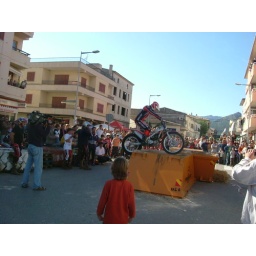
La Fira, Nov 09-12 2007.They Closed Cecili Metel st in Pollenca town, for bike stunts, and horse riding demonstrations